Evanston, Illinois

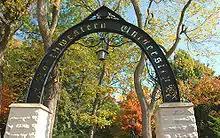
"The Arch", the main entrance to the Evanston campus of Northwestern University

Evanston's growth occurred largely because of its accessibility from Chicago by rail. The Northwestern founders did not finalize their commitment to siting the university there until they were assured the Chicago & Milwaukee Railway line would run there. C&M trains began stopping in Evanston in 1855. Evanston later experienced rapid growth as one of the first streetcar suburbs. The North Shore Line, the interurban railroad that gave the area its nickname, ran through Evanston and continued to Waukegan and Milwaukee.